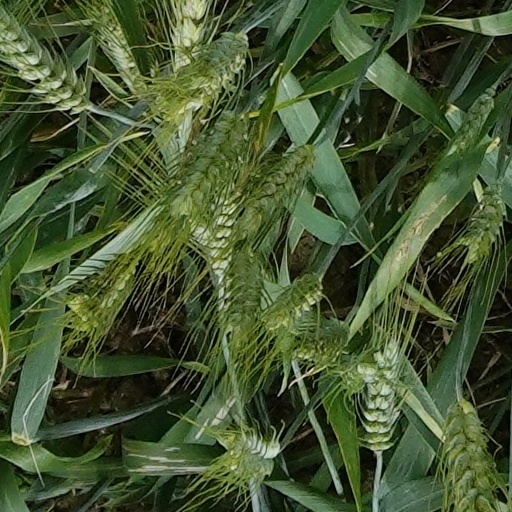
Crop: wheat